Rey Mysterio

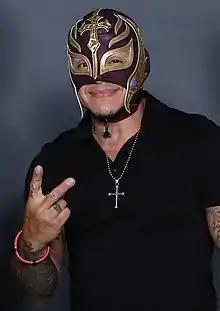
Mysterio in 2018

Óscar Gutiérrez Rubio (born December 11, 1974), better known by his ring name Rey Mysterio, is an American professional wrestler. He is signed to WWE, where he performs on the Raw brand. Widely regarded as both one of the greatest "luchadors" and cruiserweight wrestlers of all time, Mysterio is an inductee of the AAA Hall of Fame, "Wrestling Observer Newsletter" Hall of Fame, and WWE Hall of Fame.